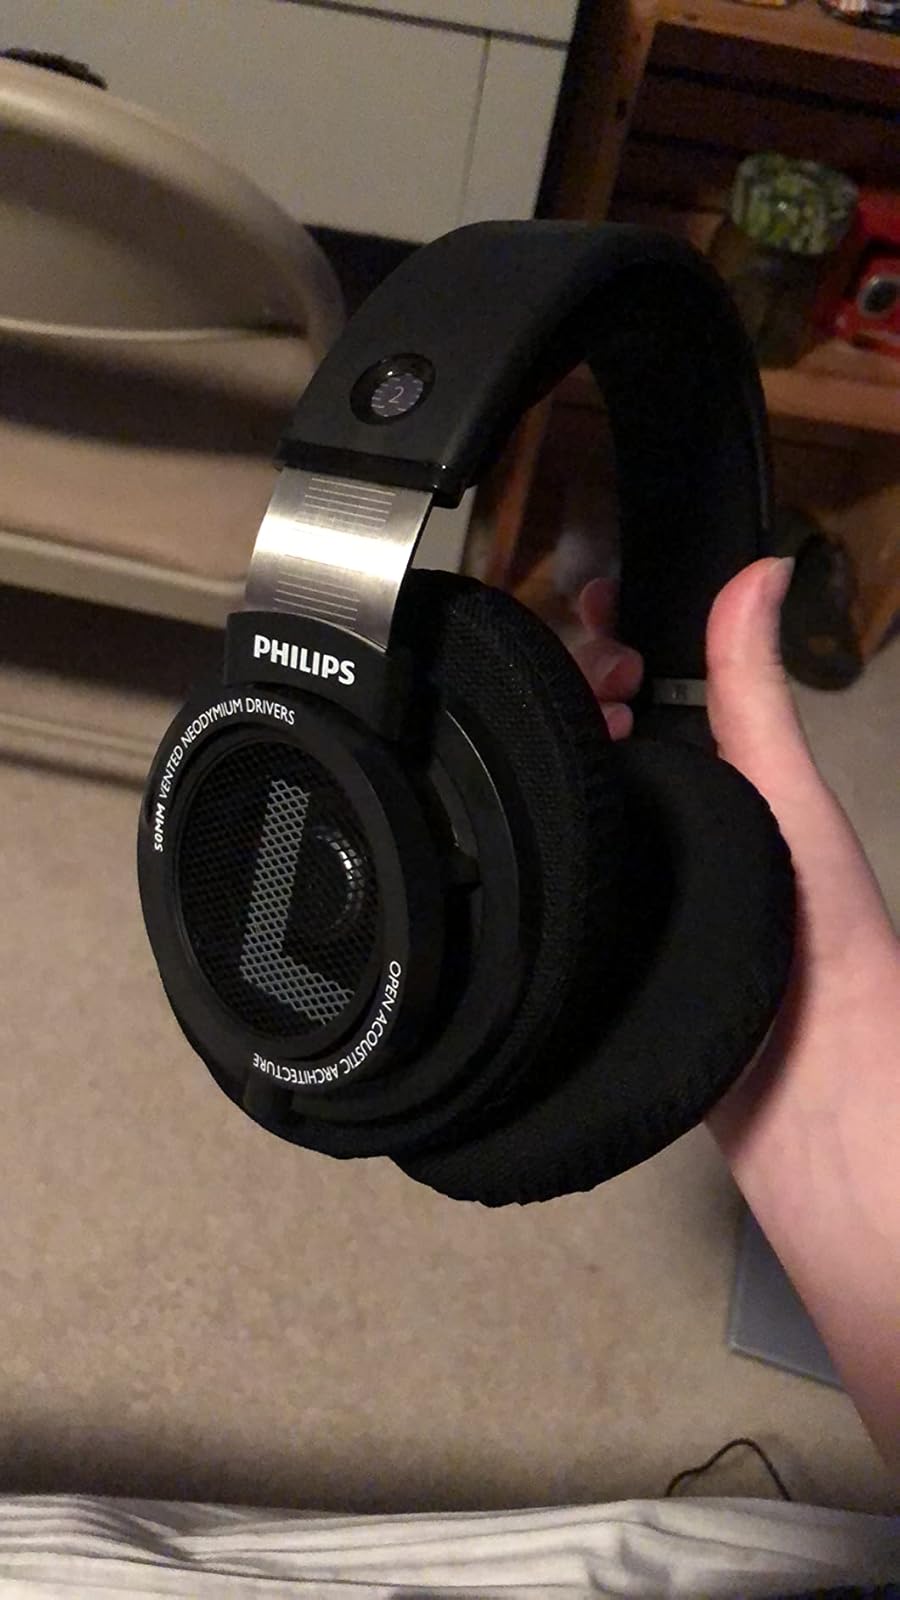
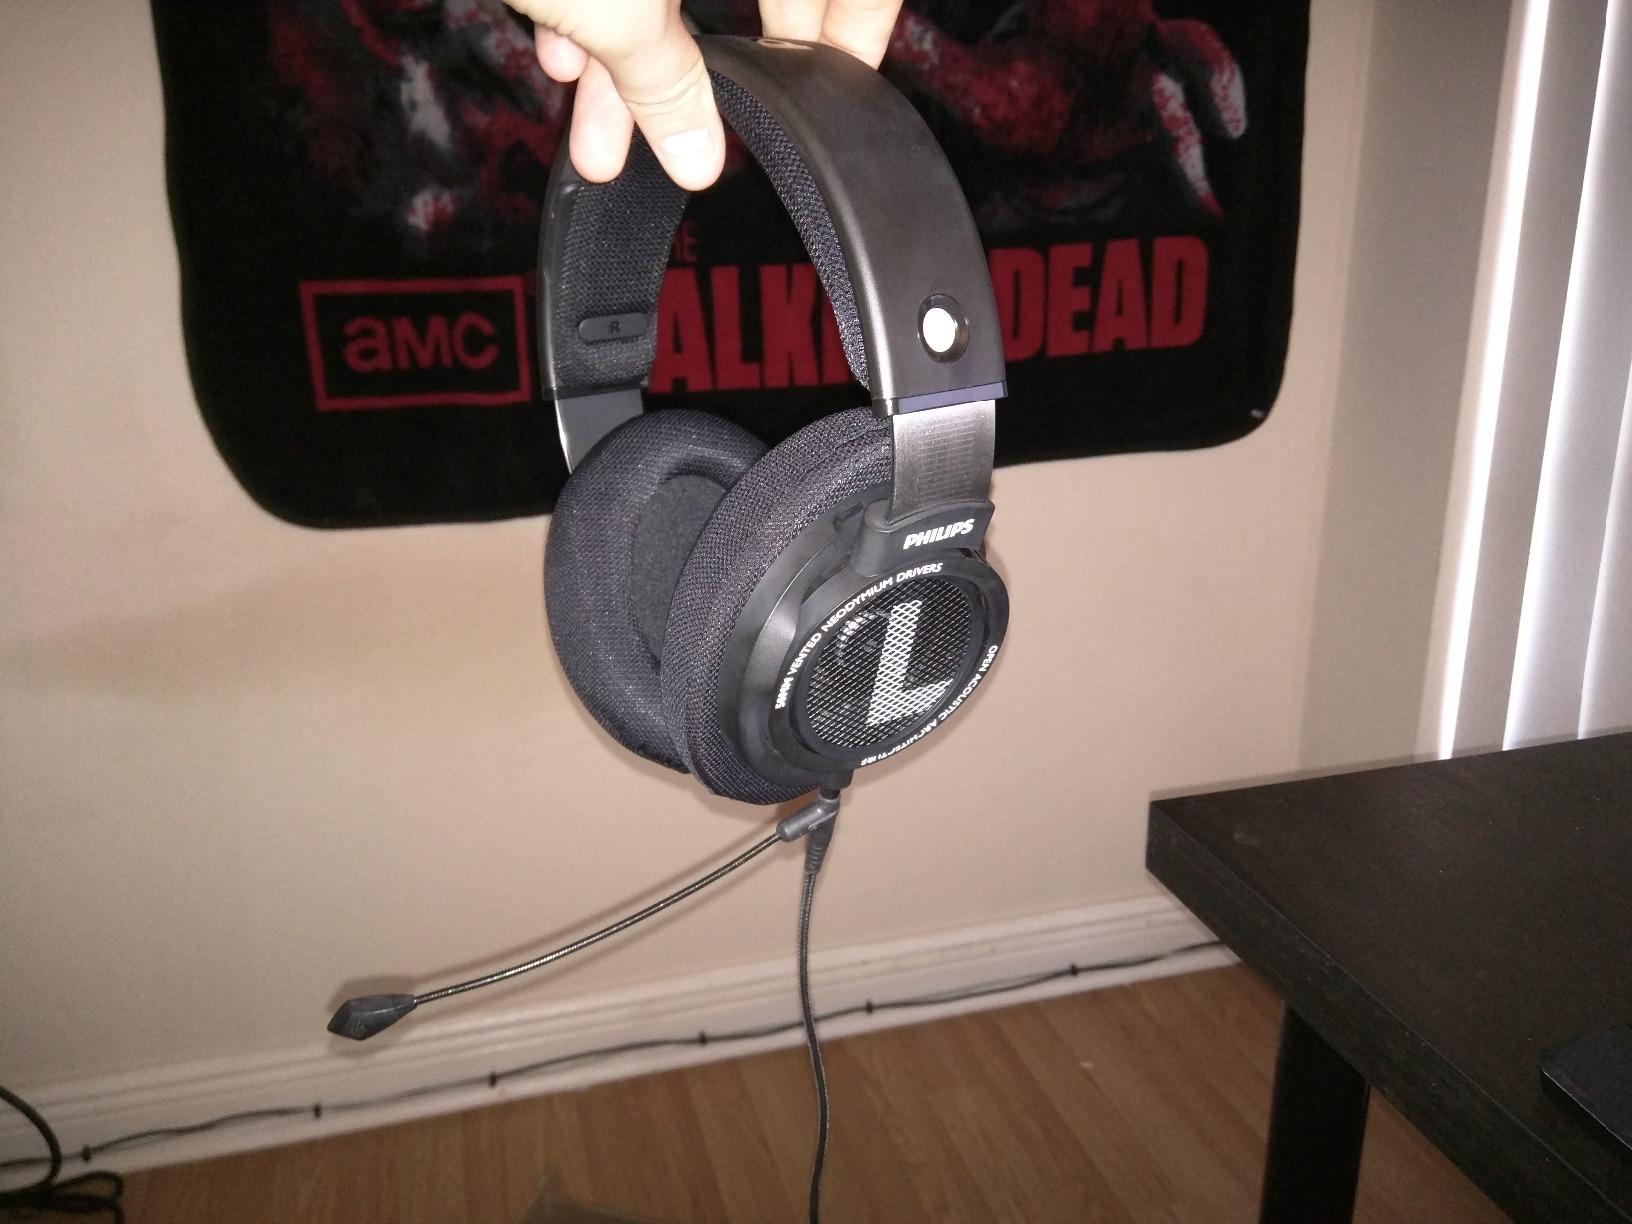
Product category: headphones
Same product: yes